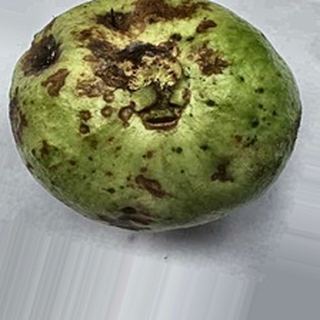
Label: guava_anthracnose